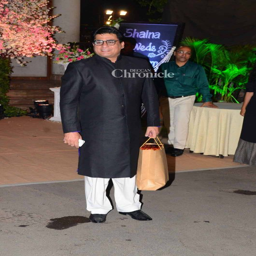
military commander was also seen for the ceremony .